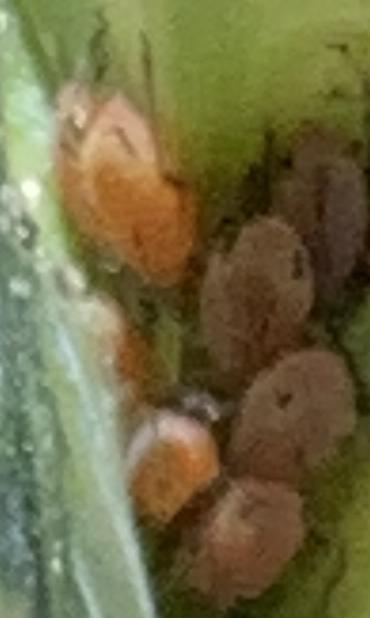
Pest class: english_grain_aphid